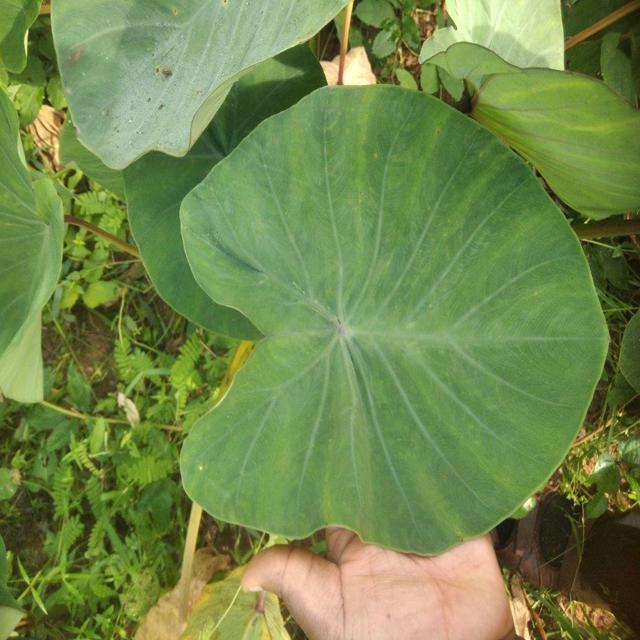
Label: Healthy